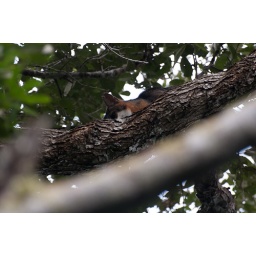
These are the only dog that can climb trees - we have them in San Jose too!